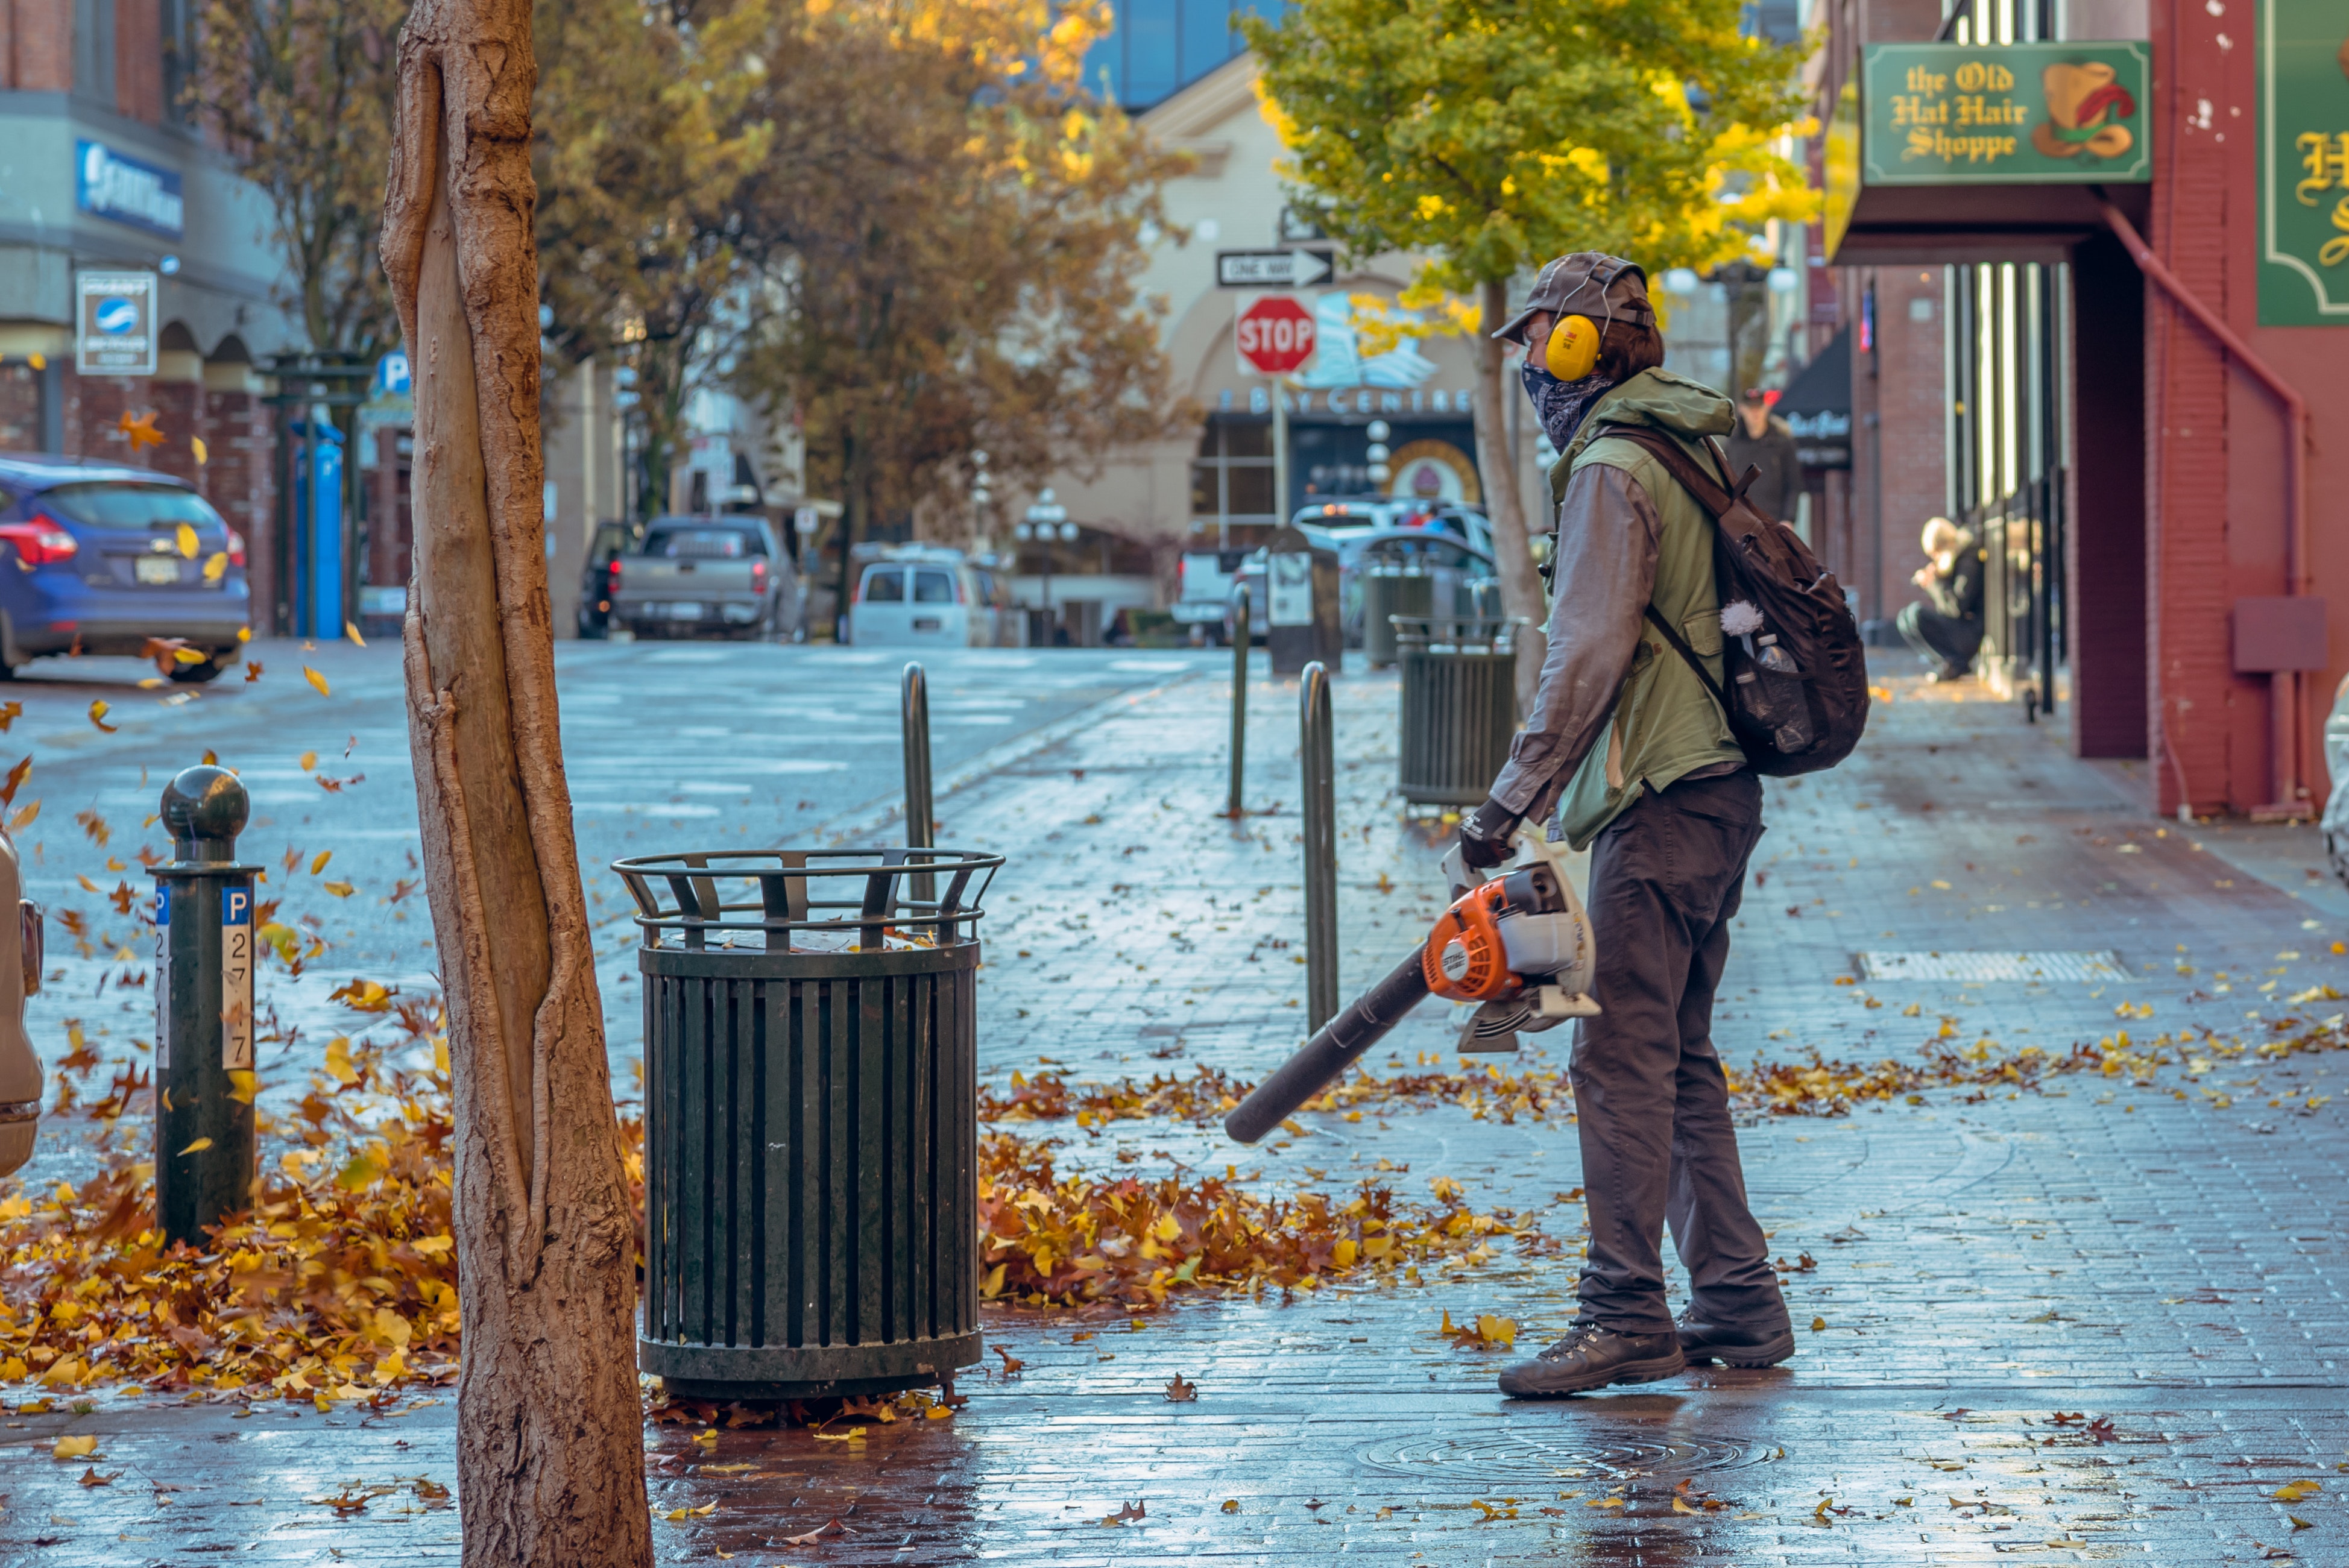
water, leaf, yellow, tree, urban area, street, autumn, street sweeper, reflection, road, pedestrian, street light, city, rain, winter